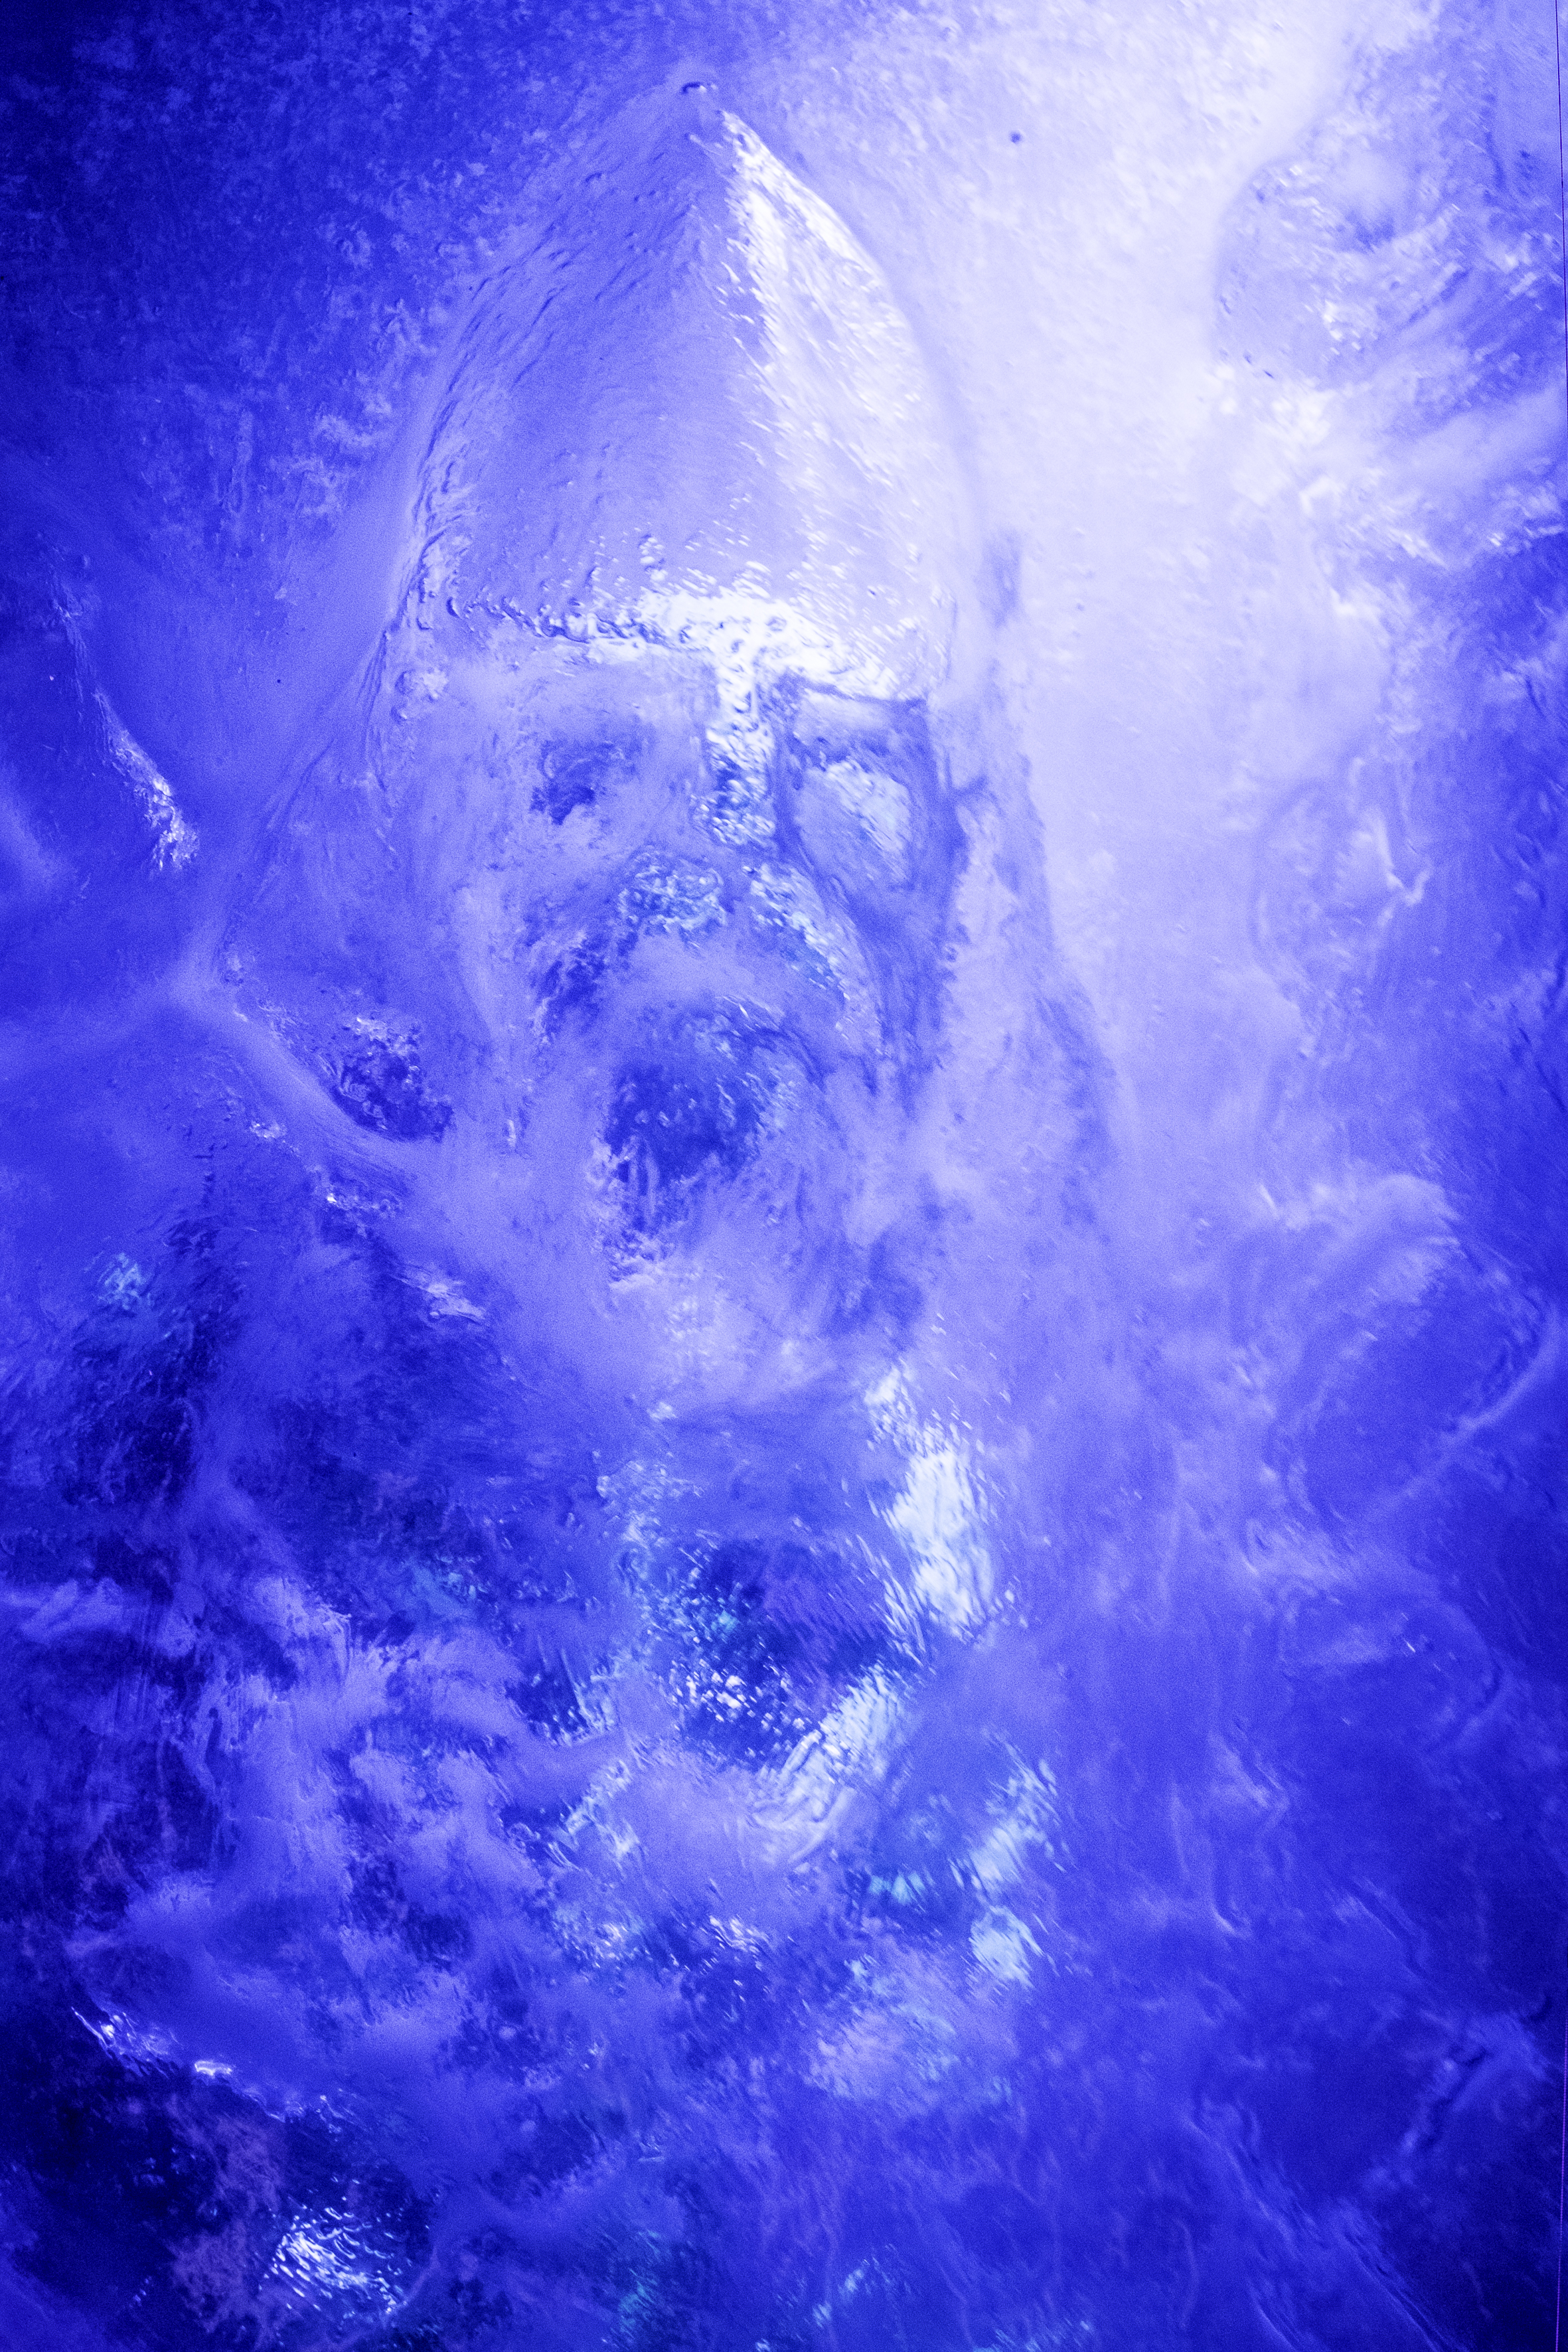
cloud, sky, sunlight, wave, atmosphere, travel, fujifilm, reflection, blue, iceland, outer space, is, fuji, fujixt1, fujix, computer wallpaper